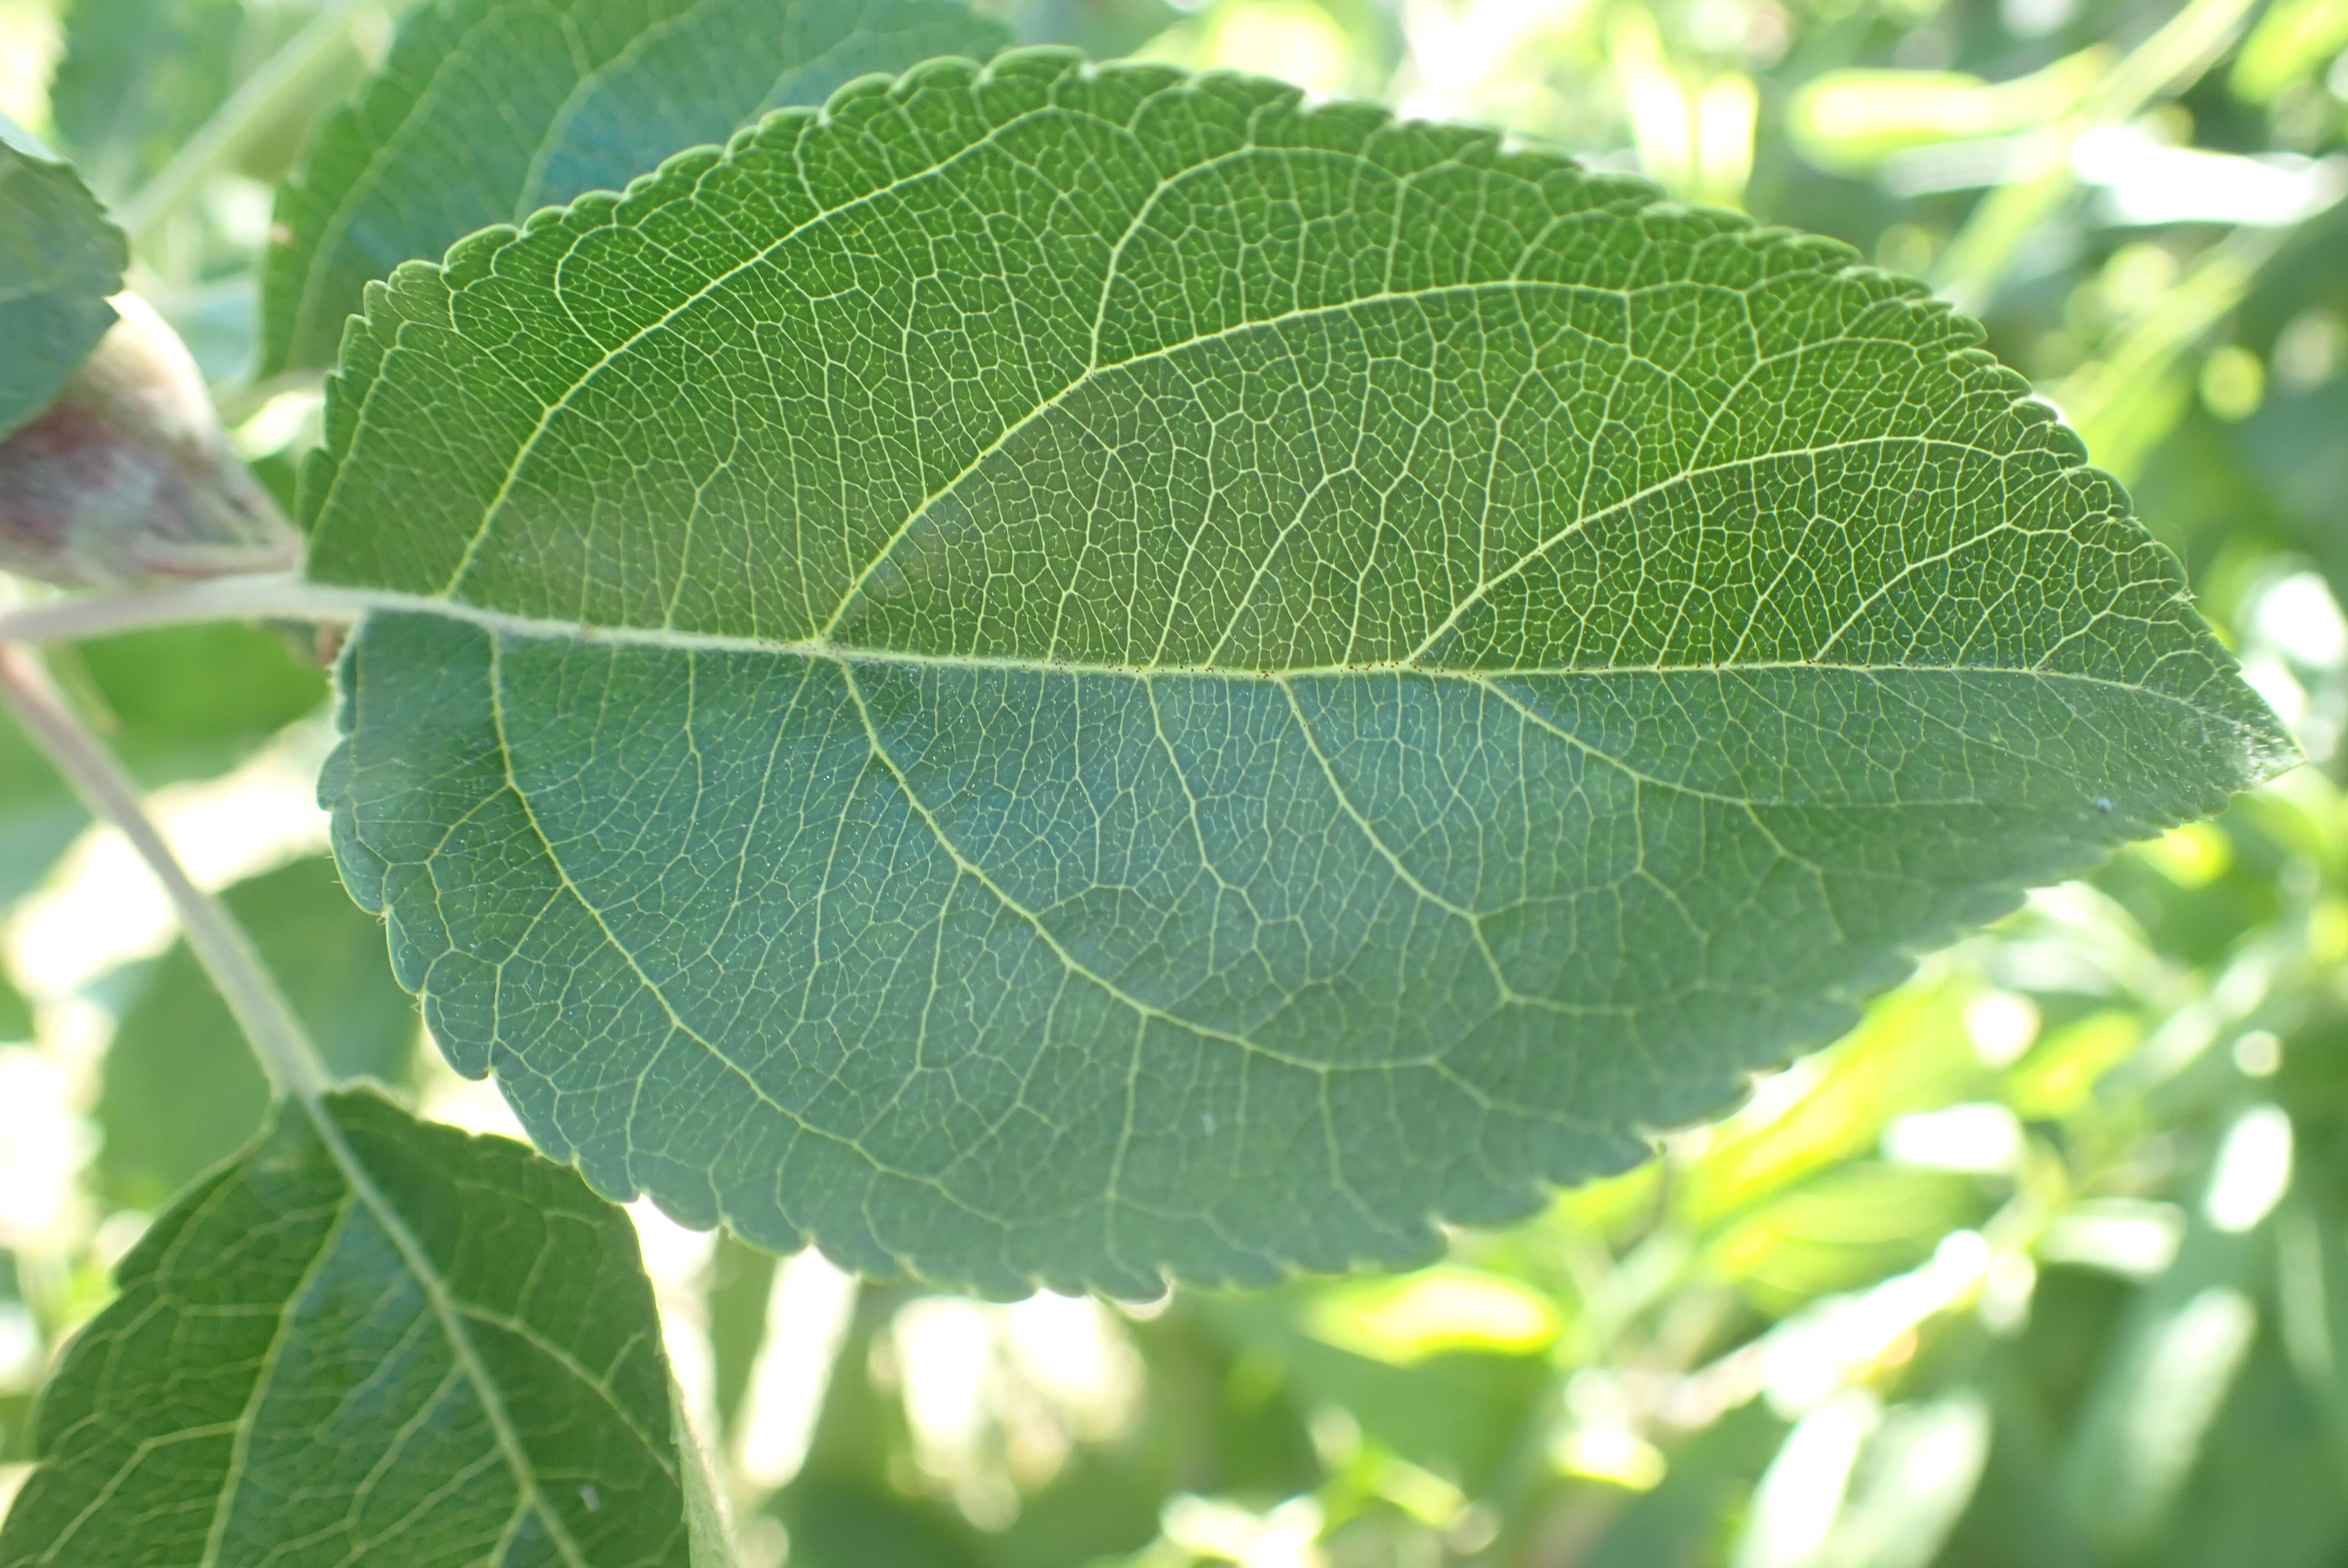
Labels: healthy